Ragnar Wicksell

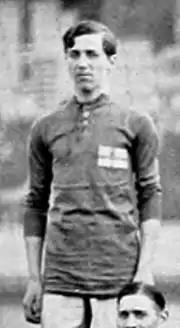
Wicksell at the 1912 Olympics

Per Edgar Ragnar "Ragge" Wicksell (26 September 1892 – 31 July 1974) was a Swedish football and bandy player. He competed in the 1912 Summer Olympics and in the 1920 Summer Olympics. In 1912, he played as midfielder one match in the main tournament as well as one match in the consolation tournament.